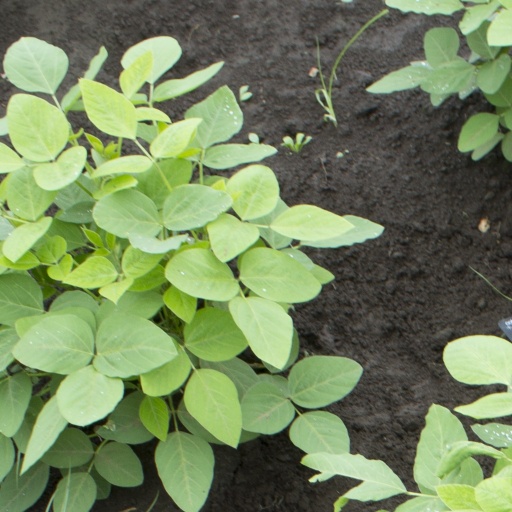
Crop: soybean